Deutsche Reichsbahn (East Germany)

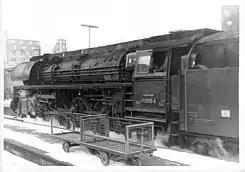
In March 1971, the DR's Interzone express departs Hamburg for Berlin with class 01.5 steam power, a 4-6-2 "Pacific".

Steam engines were the workhorses after the war and remained important for a long time into the period of German partition. The DR's last steam engine (on normal-gauge tracks) was taken out of service on 28 May 1988. Much of the electrified rail network that existed in (present-day) eastern Germany in 1945 had been removed and sent to the Soviet Union as war reparations in the early years of Soviet occupation. By the early 1970s, only a small portion of the tracks in the GDR had been electrified in comparison with those in Western Europe; the GDR leadership chose to reduce the pace of electrification and instead relied on mostly Russian-made diesel locomotives due to the easy availability of fuel from the Soviet Union at subsidised prices.